Gardenian

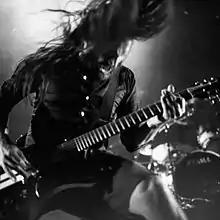
Guitarist Niklas Engelin in 2012

Gardenian was a Swedish melodic death metal band from Gothenburg that formed in 1996 and disbanded in 2004. They reunited in 2012 before disbanding once again in 2016.